Enrico Fermi Award

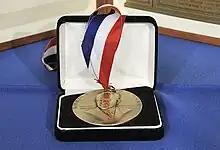
Enrico Fermi Award

The Enrico Fermi Award is a scientific award conferred by the President of the United States. It is awarded to honor scientists of international stature for their lifetime achievement in the development, use or production of energy. It was established in 1956 by the Atomic Energy Commission in memorial of Italian-American physicist Enrico Fermi and his work in the development of nuclear power. The award has been administered through the Department of Energy since its establishment in 1977. The recipient of the award receives $100,000, a certificate signed by the President and the Secretary of Energy and a gold medal featuring the likeness of Enrico Fermi.